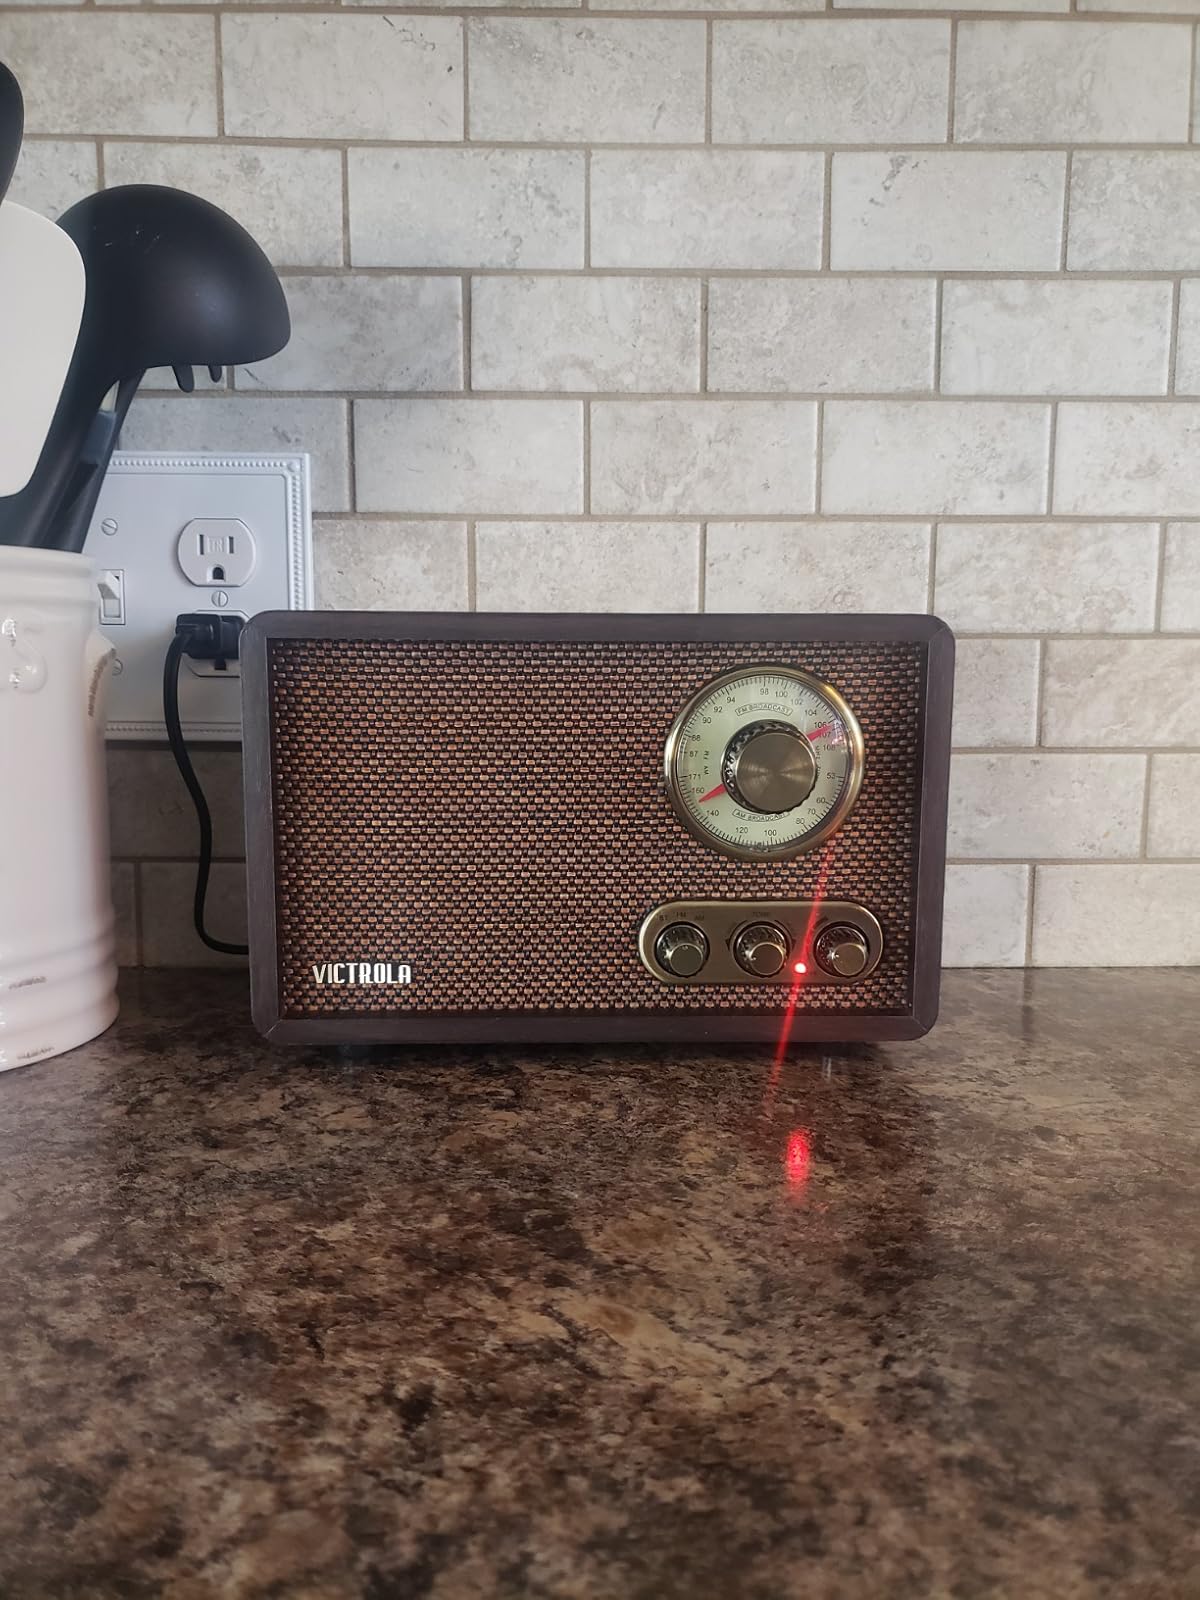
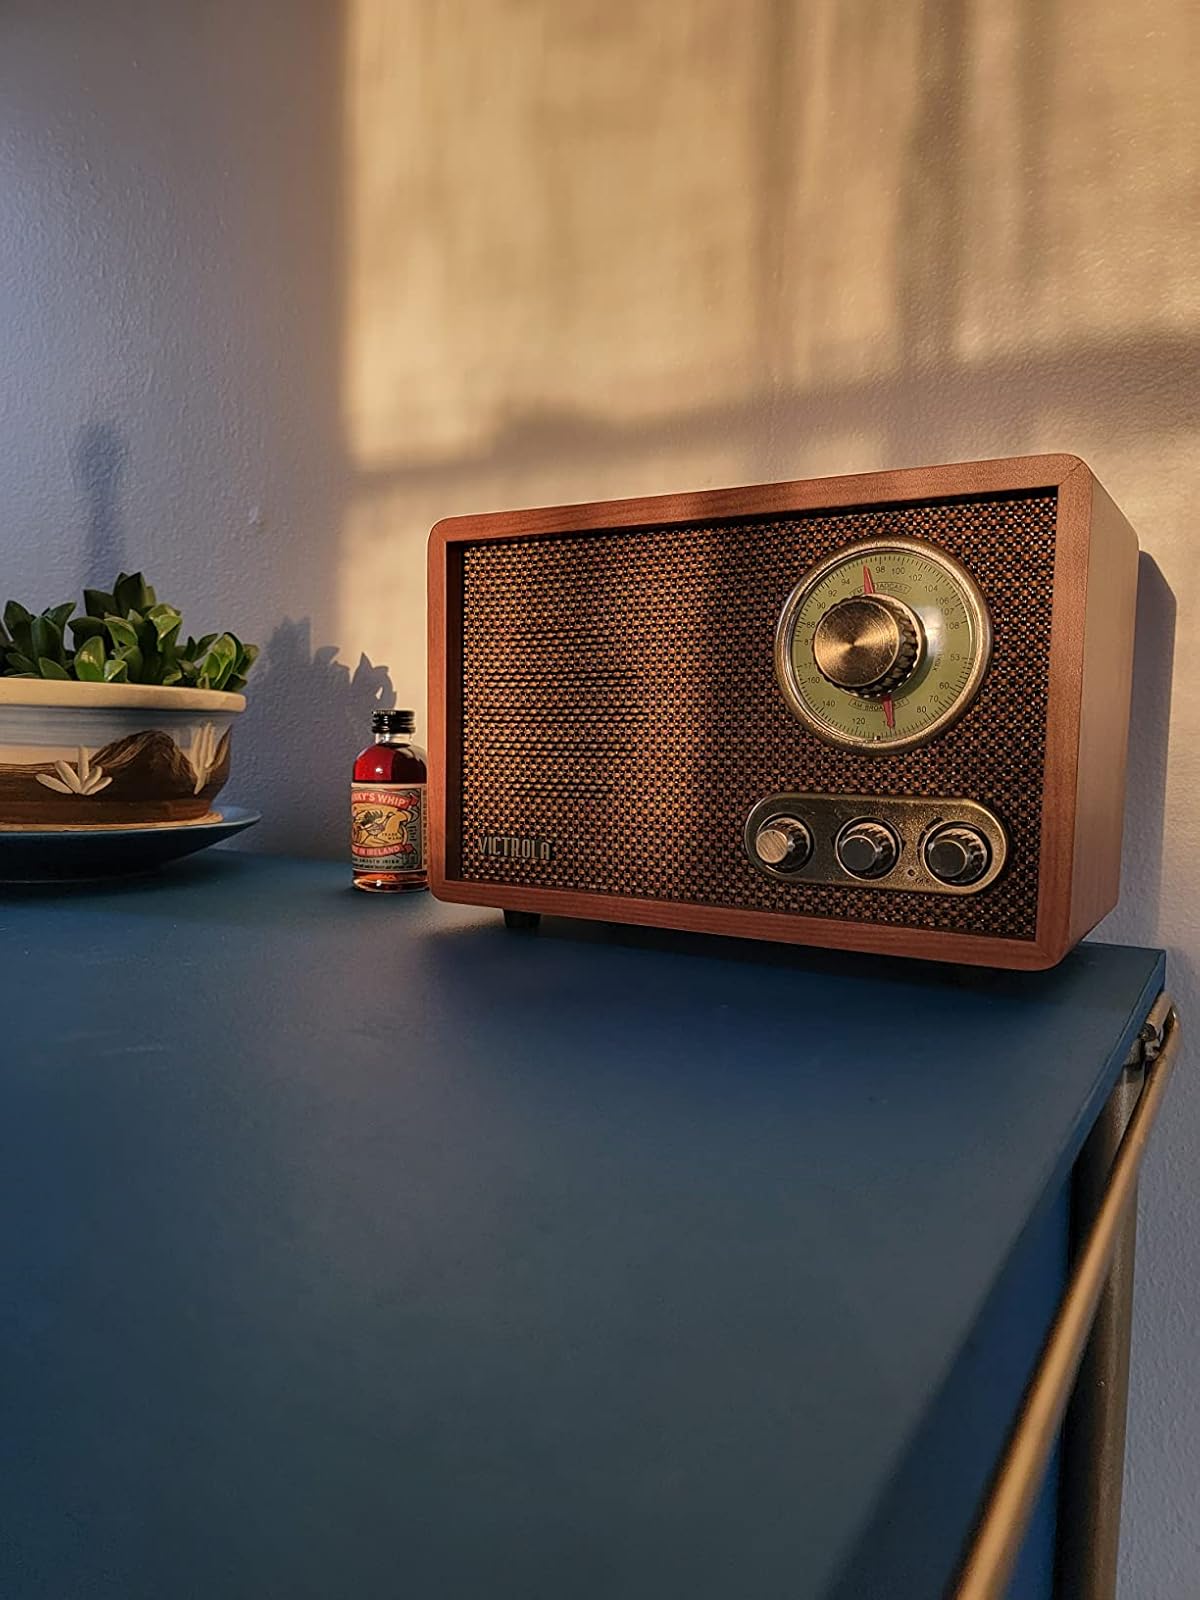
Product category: radio
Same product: no